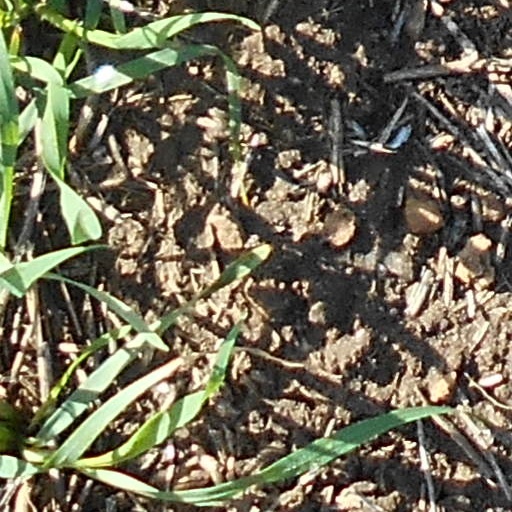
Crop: wheat